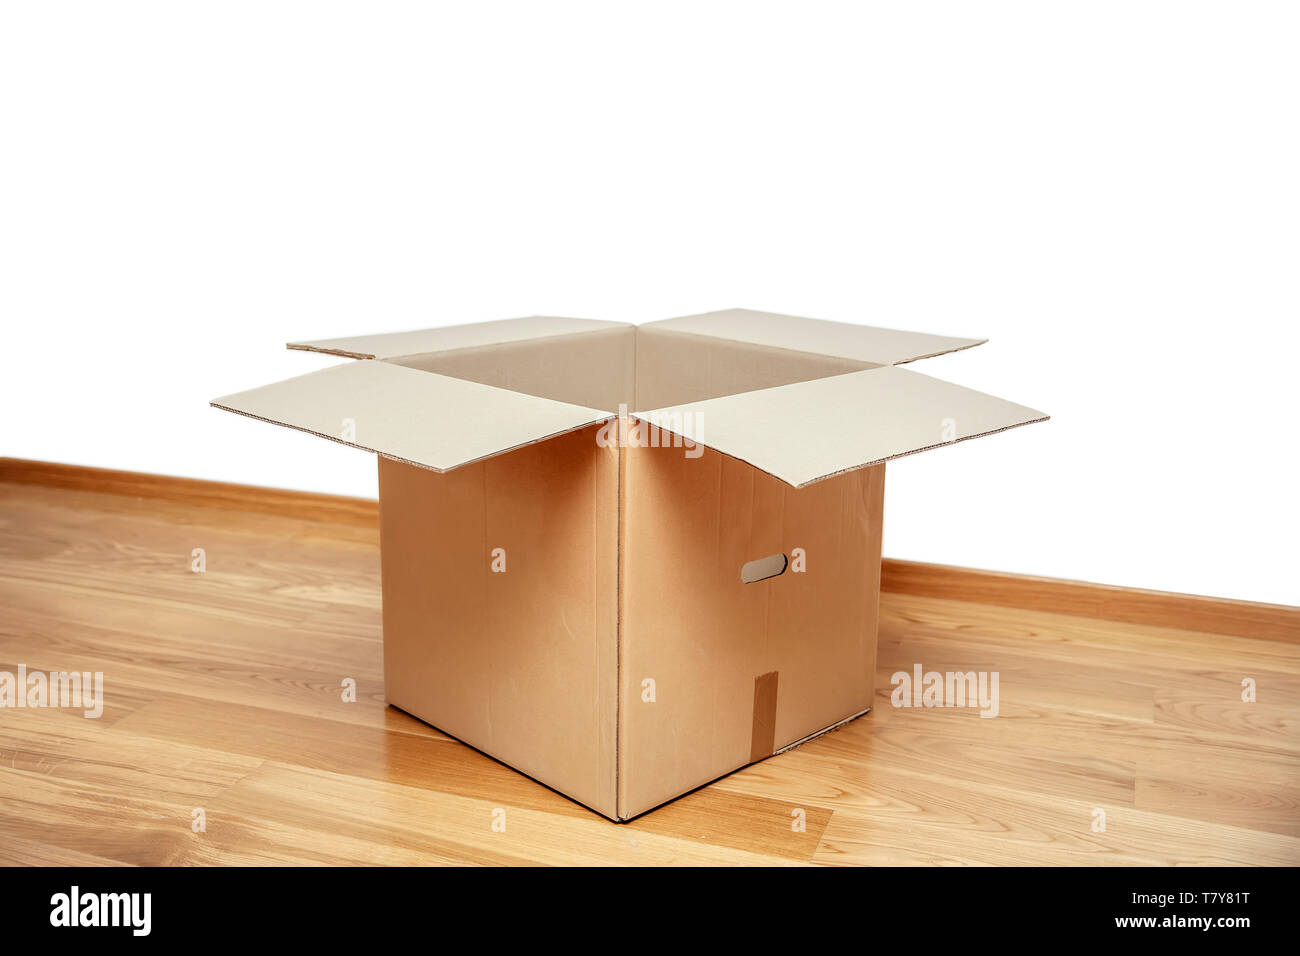
Label: cardboard